Question: Please indicate a possible affordance area of baseball bat that can be used for hitting
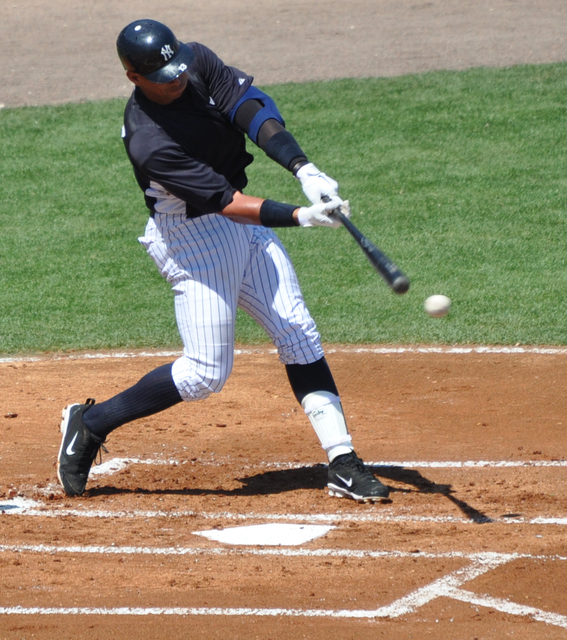
Answer: [348.009, 226.154, 406.27, 286.154]